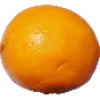
Label: Lemon Meyer 1